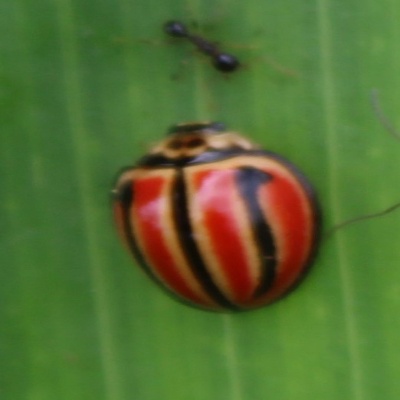
Crop: Maize
Condition: leaf beetle